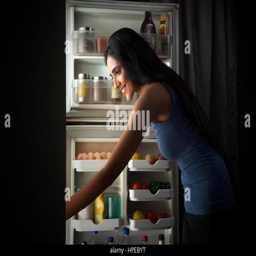
smiling young woman looking in the fridge at night